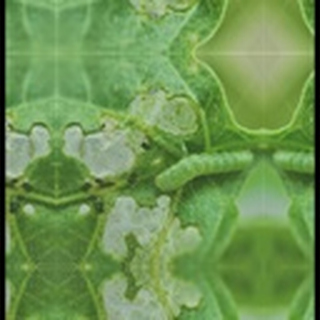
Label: cotton_army_worm